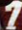
Number: 7